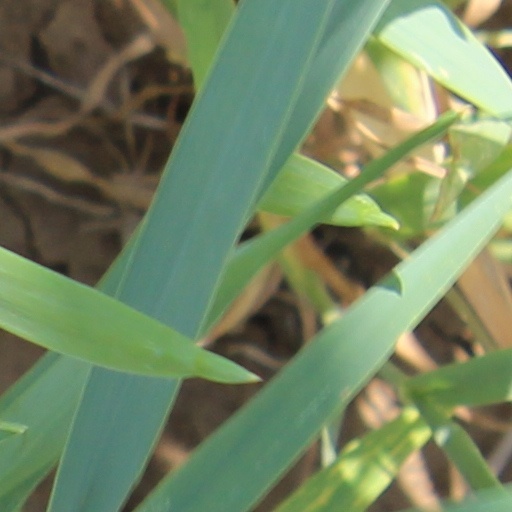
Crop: wheat